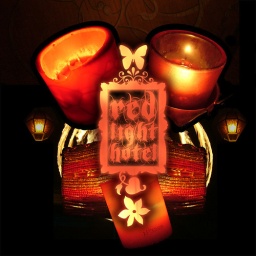
Poster of an imaginary hotel in Amsterdam created from red candles